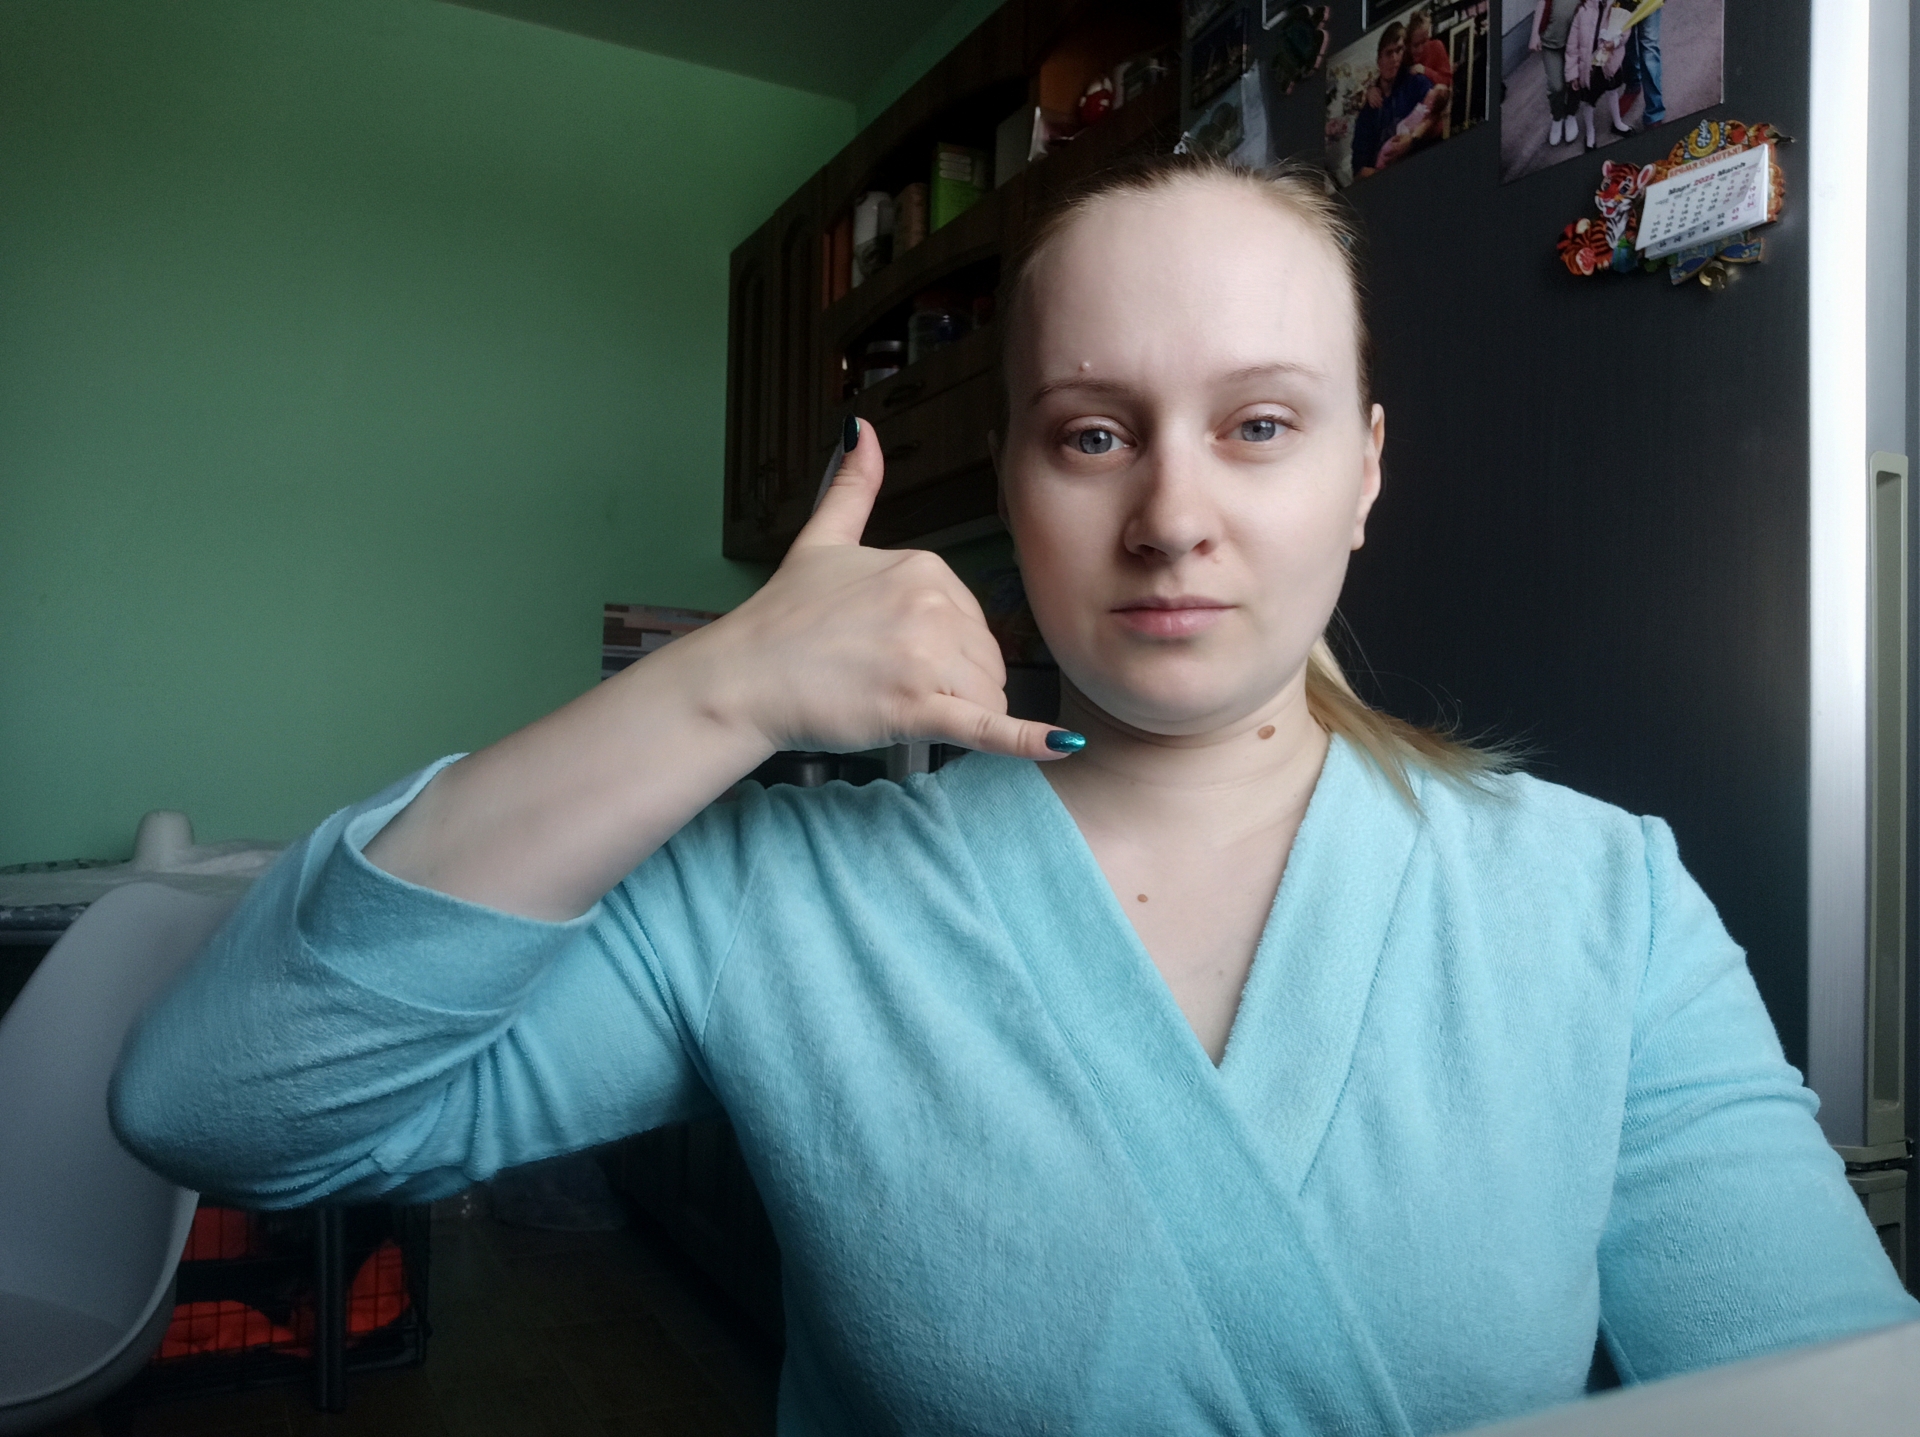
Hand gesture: call